Blackburn Type L

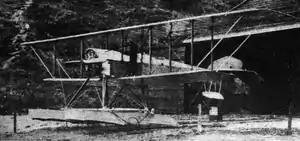

The Blackburn Type L was a single-engine, two-seat biplane built for the 1914 "Daily Mail" Circuit of Britain seaplane race of 1914.